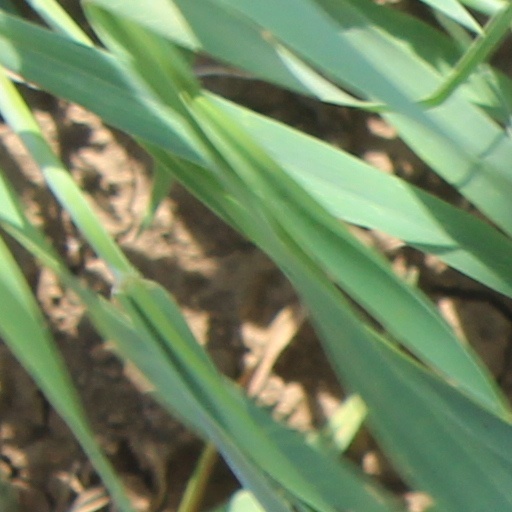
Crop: wheat